Sky position (RA, Dec in degrees): 154.705, 5.7
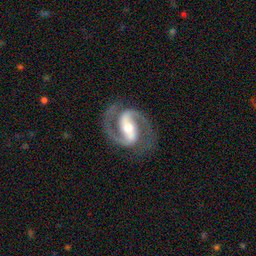
Galaxy morphology: Barred Spiral Galaxies